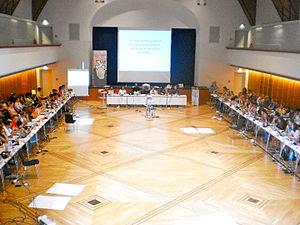
Créée par Doris Twitchell Allen en 1950, le CISV International est une ONG partenaire officielle de l'UNESCO, laïque et apolitique, présente dans plus de 60 pays. Le CISV s'adresse aux jeunes dès l'âge de 11 ans et vise à éduquer et inspirer des actions pour un monde pacifique et plus juste à travers des programmes multiculturels d’éducation à la paix, au développement durable et à la résolution de conflits. Cette association fonctionne exclusivement grâce à ses bénévoles.